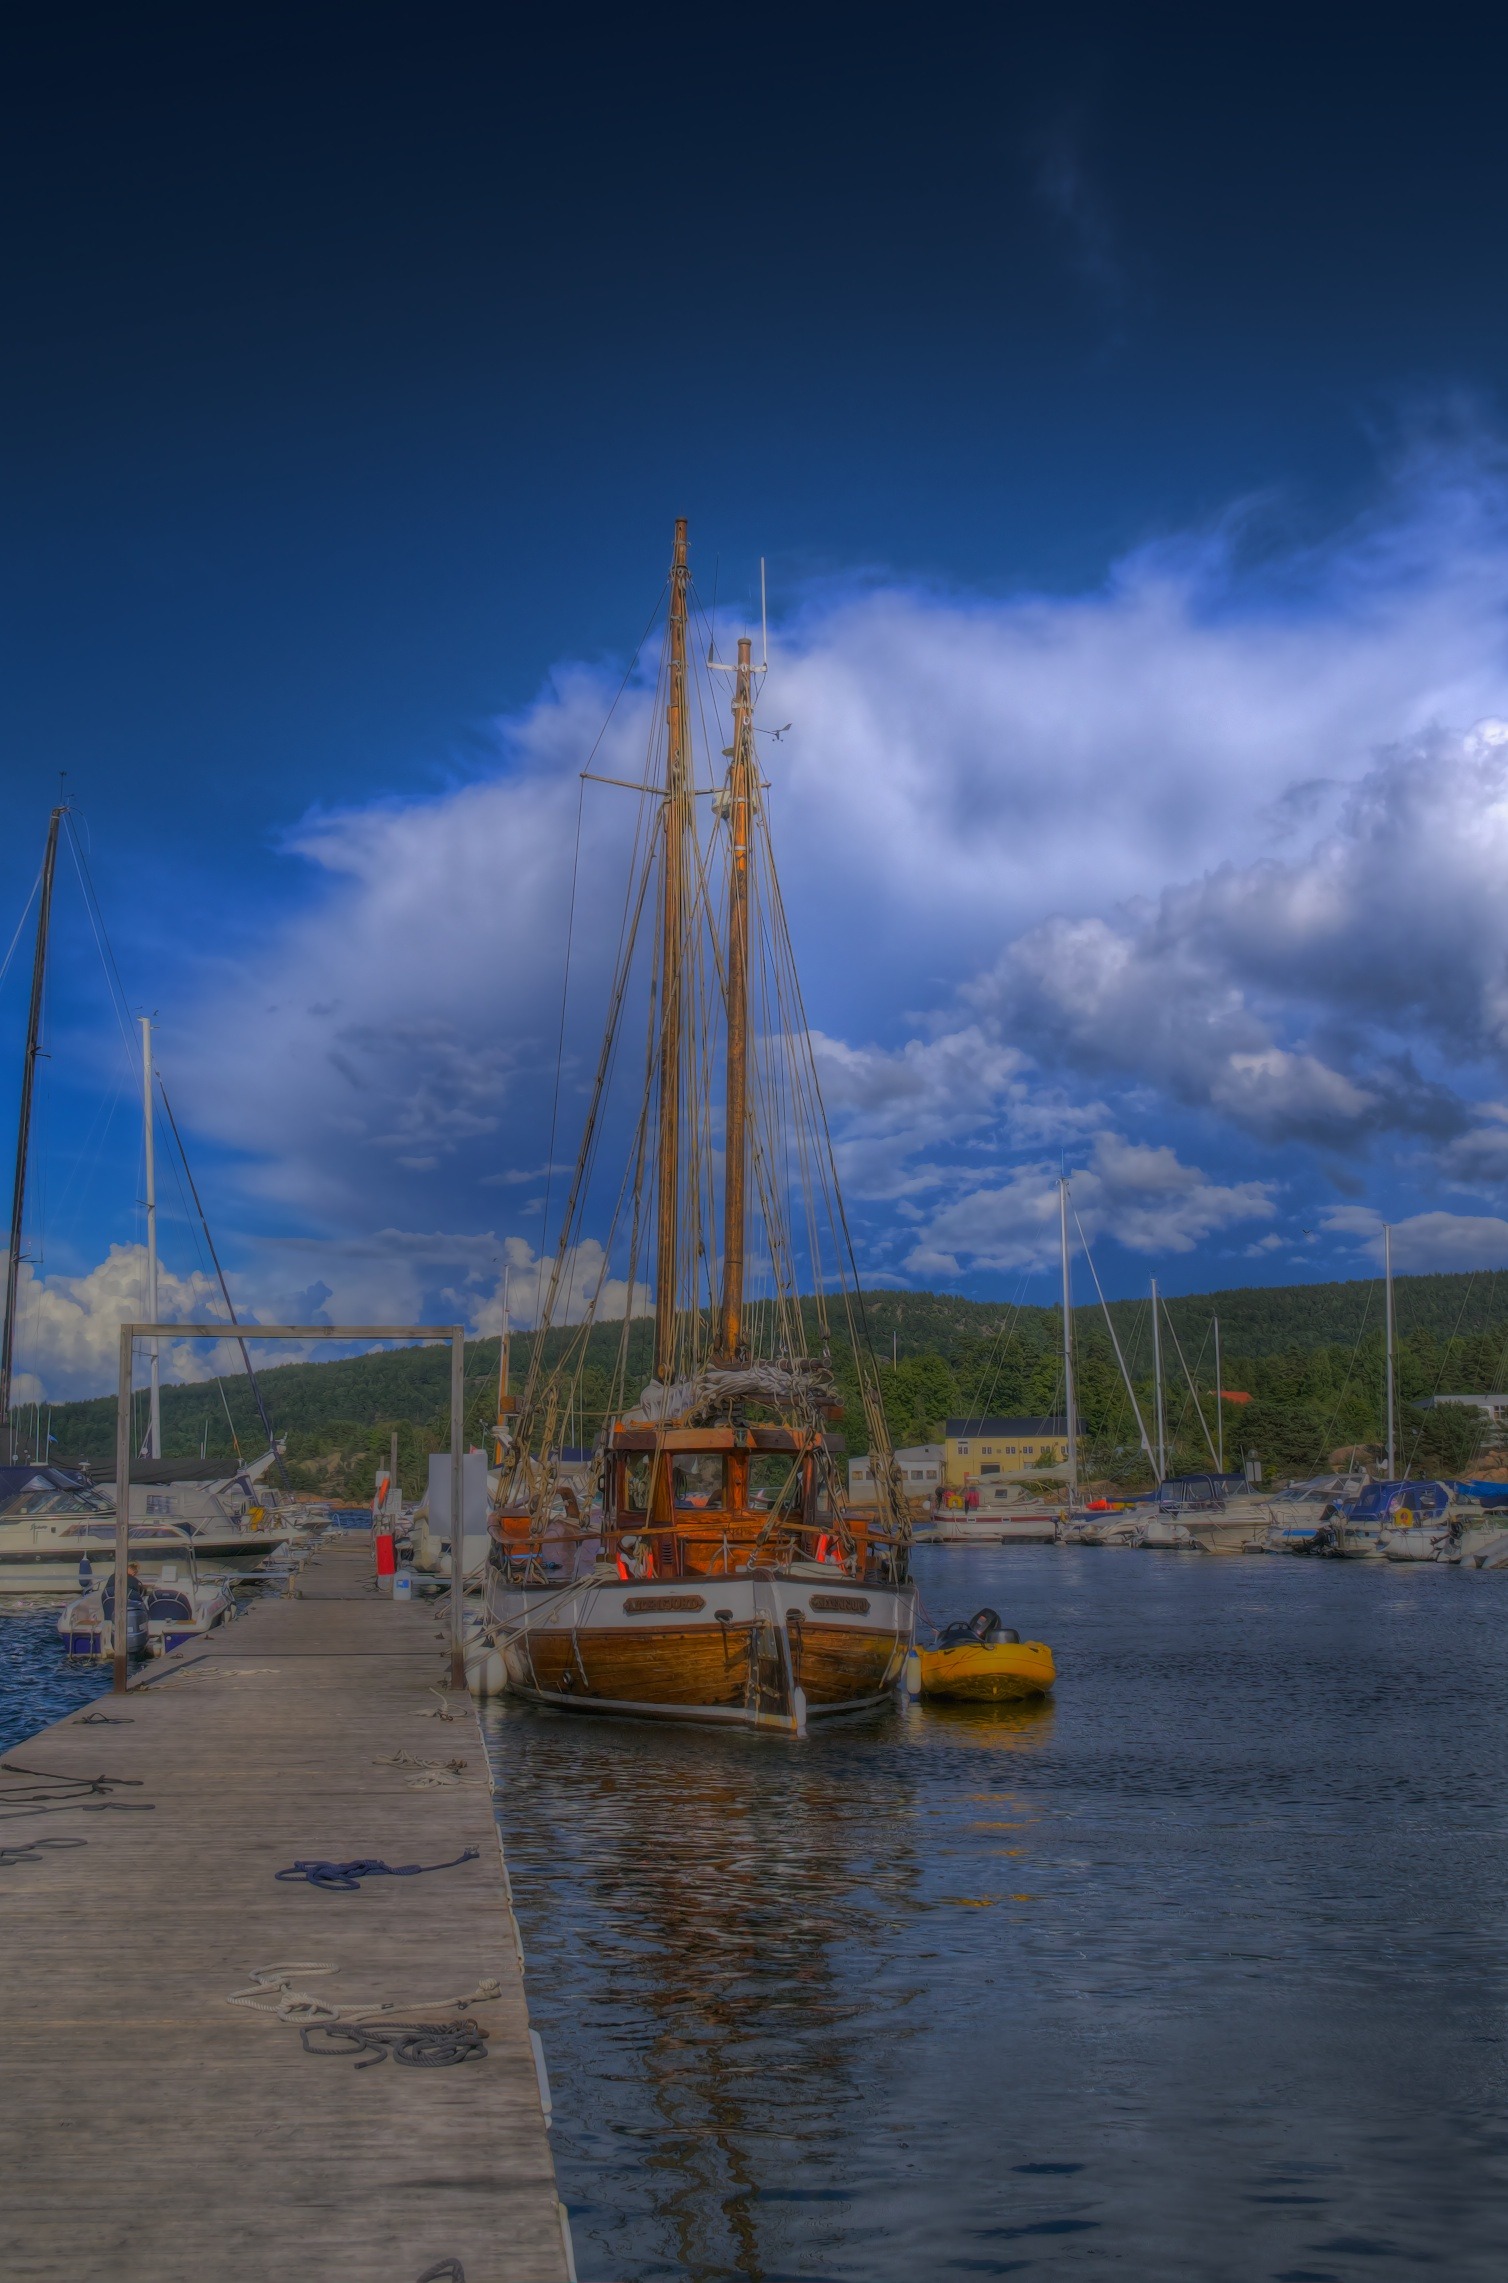
landscape, sea, coast, water, nature, ocean, dock, cloud, boat, land, ship, summer, dusk, boot, reflection, vehicle, mast, sailing, holiday, bay, harbor, marina, port, sailboat, sail, watercraft, norway, sailing ship